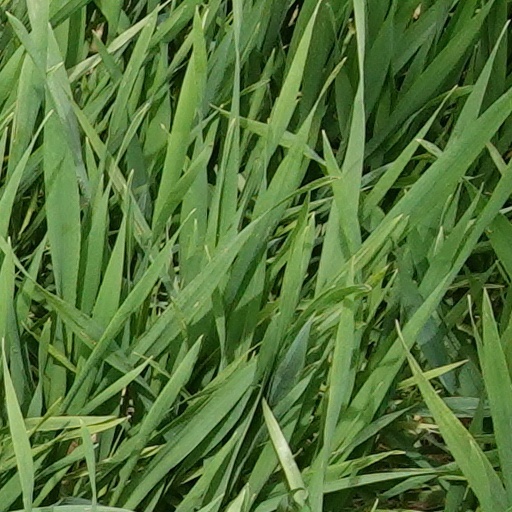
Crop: wheat